Thermoelectric materials

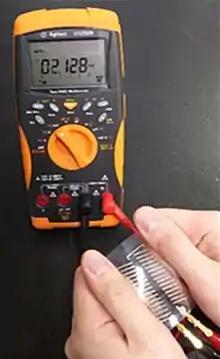
Generation of electricity by grabbing both sides of a flexible thermoelectric device

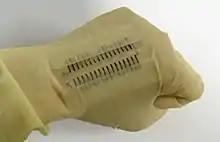
PEDOT:PSS-based model embedded into a glove to generate electricity by body heat

Conducting polymers are of significant interest for flexible thermoelectric development. They are flexible, lightweight, geometrically versatile, and can be processed at scale, an important component for commercialization. However, the structural disorder of these materials often inhibits the electrical conductivity much more than the thermal conductivity, limiting their use so far. Some of the most common conducting polymers investigated for flexible thermoelectrics include poly(3,4-ethylenedioxythiophene) (PEDOT), polyanilines (PANIs), polythiophenes, polyacetylenes, polypyrrole, and polycarbazole. P-type PEDOT:PSS (polystyrene sulfonate) and PEDOT-Tos (Tosylate) have been some of the most encouraging materials investigated. Organic, air-stable n-type thermoelectrics are often harder to synthesize because of their low electron affinity and likelihood of reacting with oxygen and water in the air. These materials often have a figure of merit that is still too low for commercial applications (~0.42 in ) due to the poor electrical conductivity.